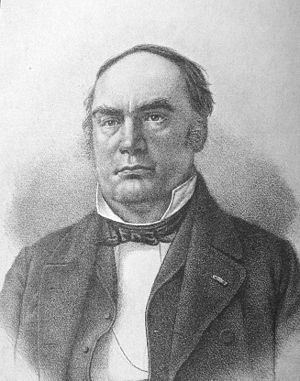
Caspar Paludan-Müller
Caspar Paludan-Müller (25. januar 1805 - 1. juni 1882) var en dansk historiker.
Caspar Peter Paludan-Müller var en dansk historiker.